History of liberalism

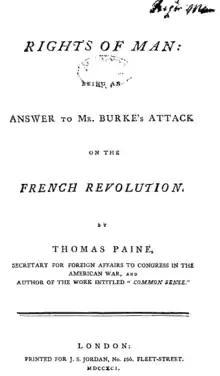
Thomas Paine's "Rights of Man" was a manifesto for political radicalism

During the Napoleonic Wars, the French brought to Western Europe the liquidation of the feudal system, the liberalization of property laws, the end of seigneurial dues, the abolition of guilds, the legalization of divorce, the disintegration of Jewish ghettos, the collapse of the Inquisition, the final end of the Holy Roman Empire, the elimination of church courts and religious authority, the establishment of the metric system, and equality under the law for all men. Napoleon wrote that "the peoples of Germany, as of France, Italy and Spain, want equality and liberal ideas," with some historians suggesting that he may have been the first person to use the word "liberal" in a political sense. He also governed through a method that one historian described as "civilian dictatorship", which "drew its legitimacy from direct consultation with the people, in the form of a plebiscite". Napoleon, however, did not always live up to the liberal ideals he espoused.